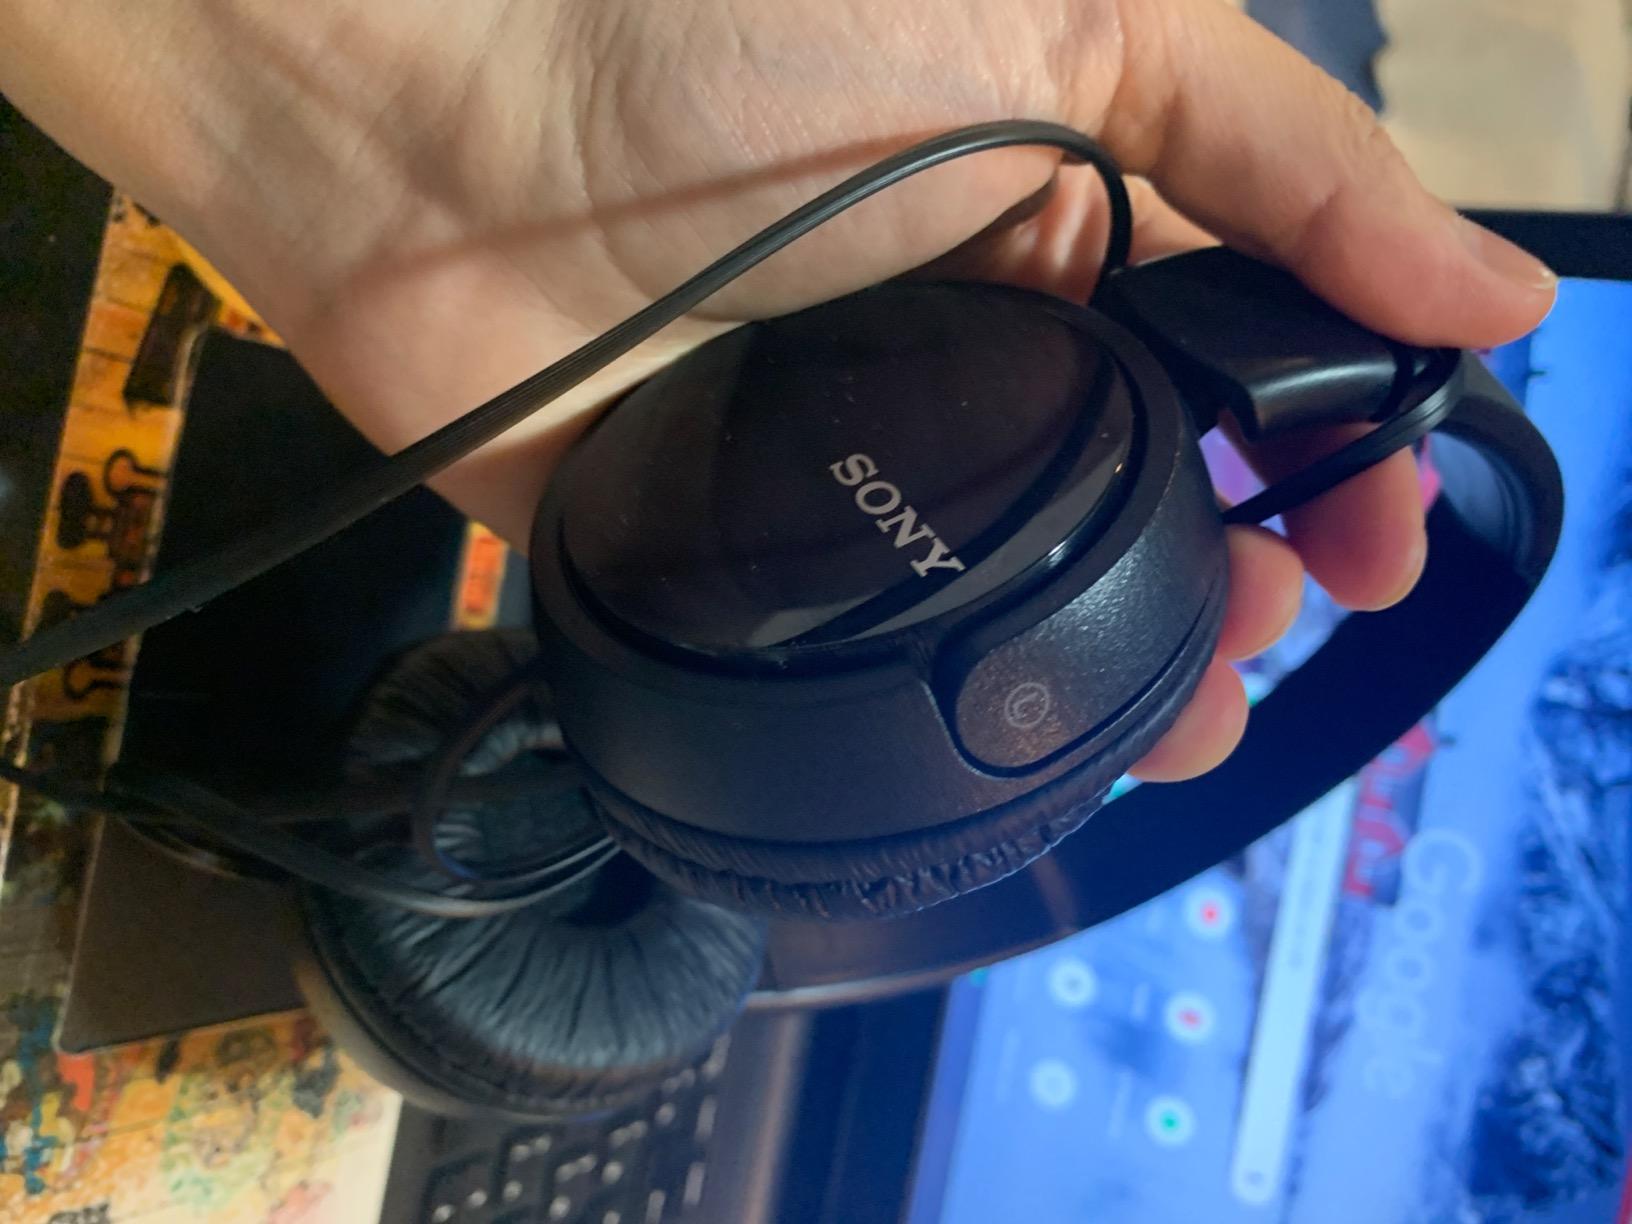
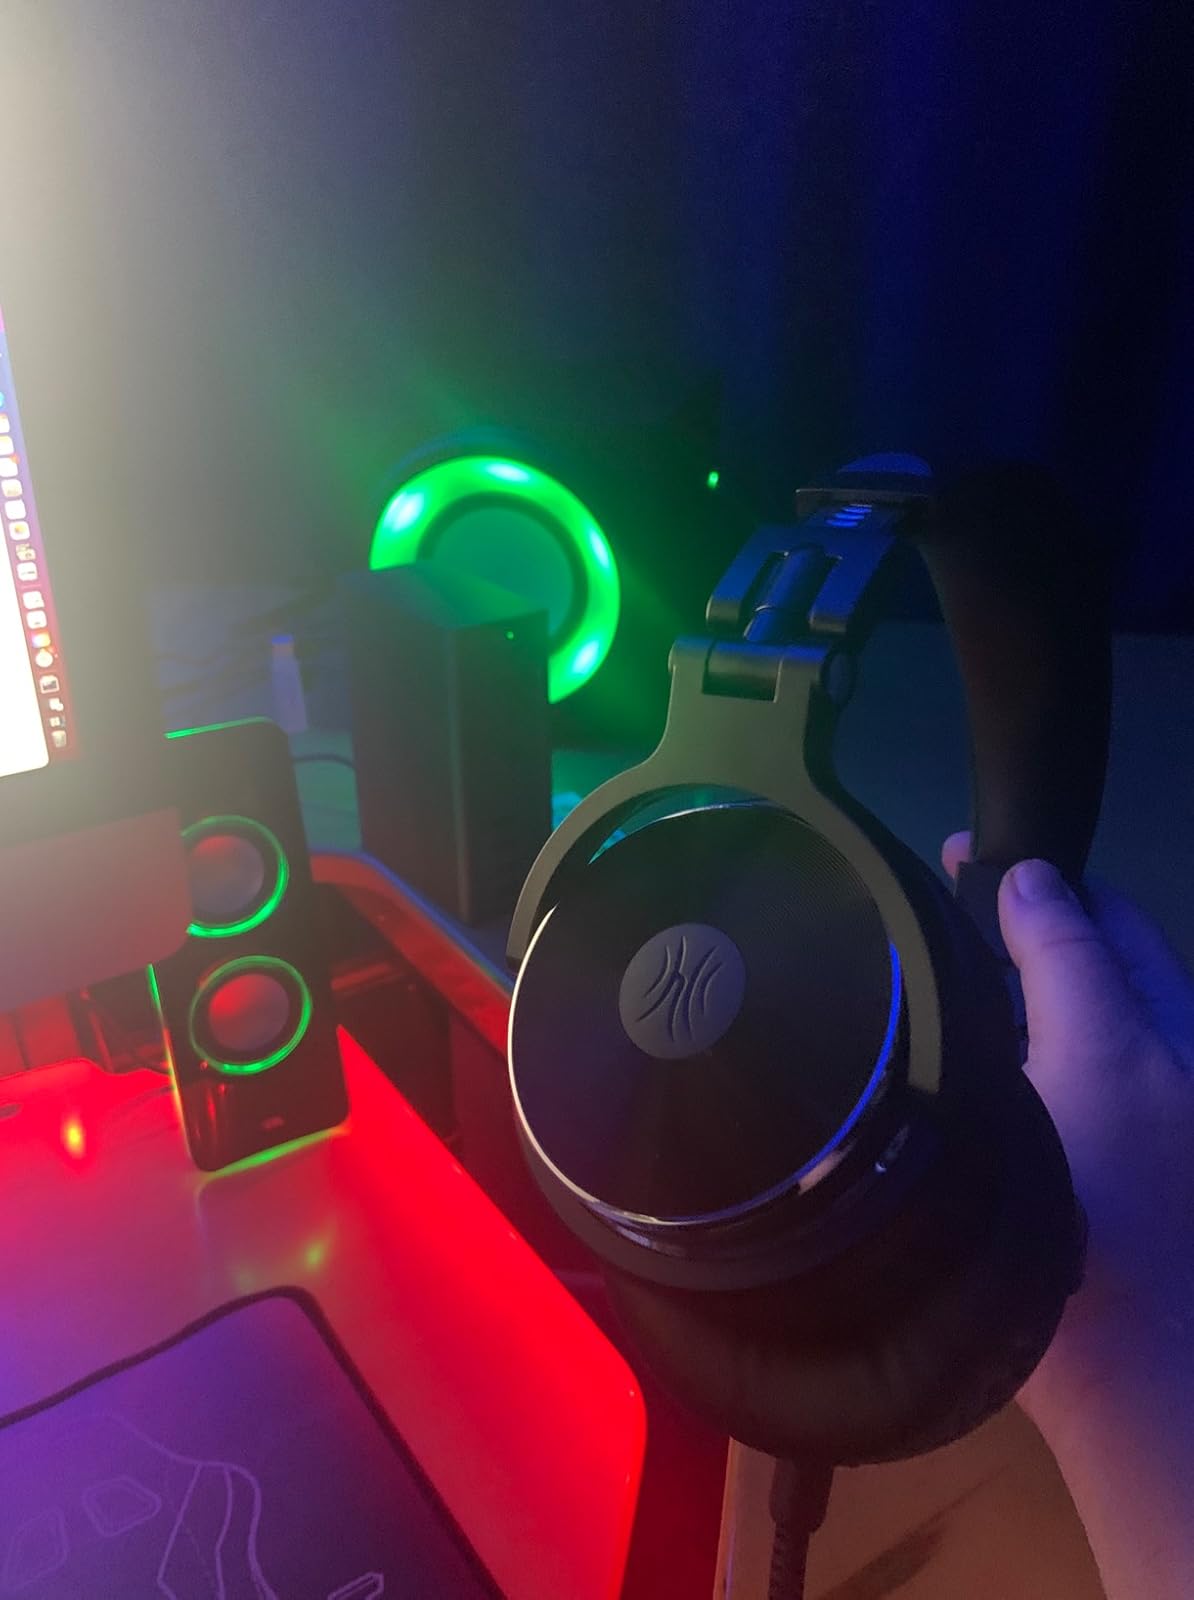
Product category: headphones
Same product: no